Zoltán Gera

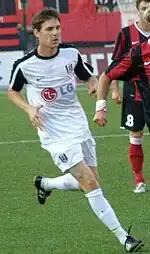
Gera playing for Fulham

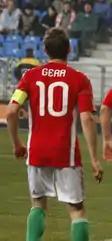
Zoltán Gera playing for Hungary in November 2011

Gera made his Fulham debut in a 2–1 defeat to Hull City on the opening day of the 2008–09 Premier League. Minutes after coming off the bench, he scored Fulham's second goal in a 2–0 win against league leaders Manchester United. During the 2009–10 Premier League season, Gera scored his first goal of the season against West Ham United in a 2–2 draw. On 28 December 2009, Gera scored his second goal of the season at Stamford Bridge against Chelsea, when he hooked the ball over Petr Čech from 12 yards after four minutes. Despite this early goal, Fulham lost the game 2–1. Gera went on to score two goals in a man of the match performance against Juventus, Fulham winning 4–1. He scored the goal which sent Fulham to its first ever European final in a 2–1 victory against Hamburger SV; while Fulham lost the final 2–1, Gera did provide the sole goal's assist. Having scored ten goals in all competitions, Gera was voted the fans' player of the season for Fulham's 2009–10 season.